Antoon Verschoot

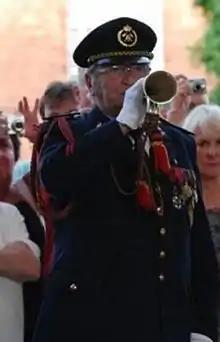
Antoon Verschoot

Antoon Verschoot, , Order of the Crown (Belgium) (Ypres, 19 June 1925 - 1 February 2017) was a Belgian firefighter and bugler who played the last post at the Menin Gate for many years.